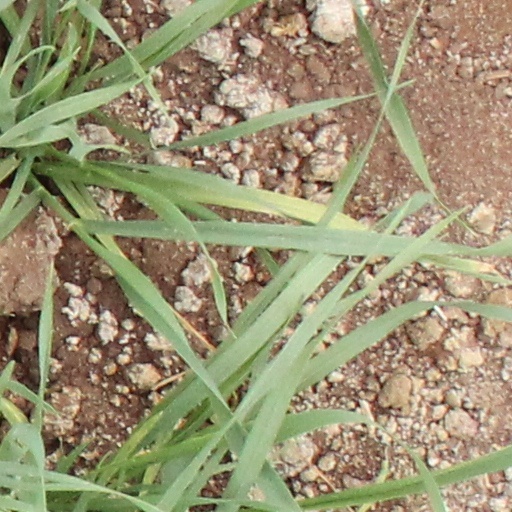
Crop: wheat